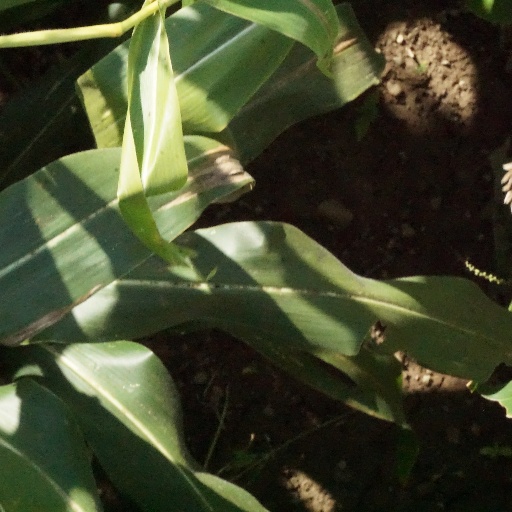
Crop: maize; corn